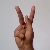
The image shows a hand gesture representing the letter 'K' in Indian Sign Language.